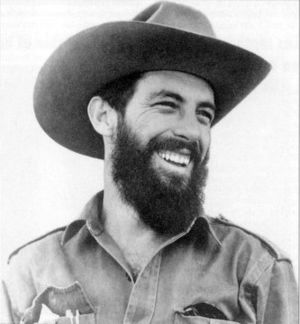
Camilo Cienfuegos
Camilo Cienfuegos Gorriarán var en cubansk revolutionær, der regnes som en af de største ledere under den cubanske revolution på linje med Fidel Castro og Che Guevara. Cienfuegos omkom i en flyulykke den 28. oktober 1959 omkring 10 måneder efter at revolutionsstyrkerne havde vundet magten i landet. Han blev 27 år gammel.